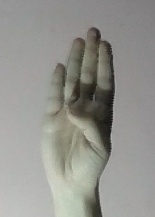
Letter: kaaf